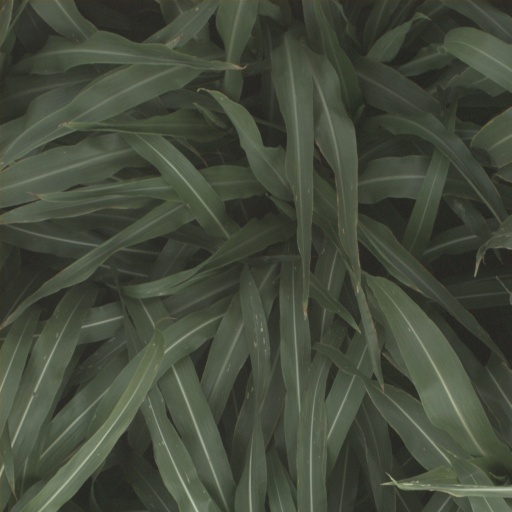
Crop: sorghum